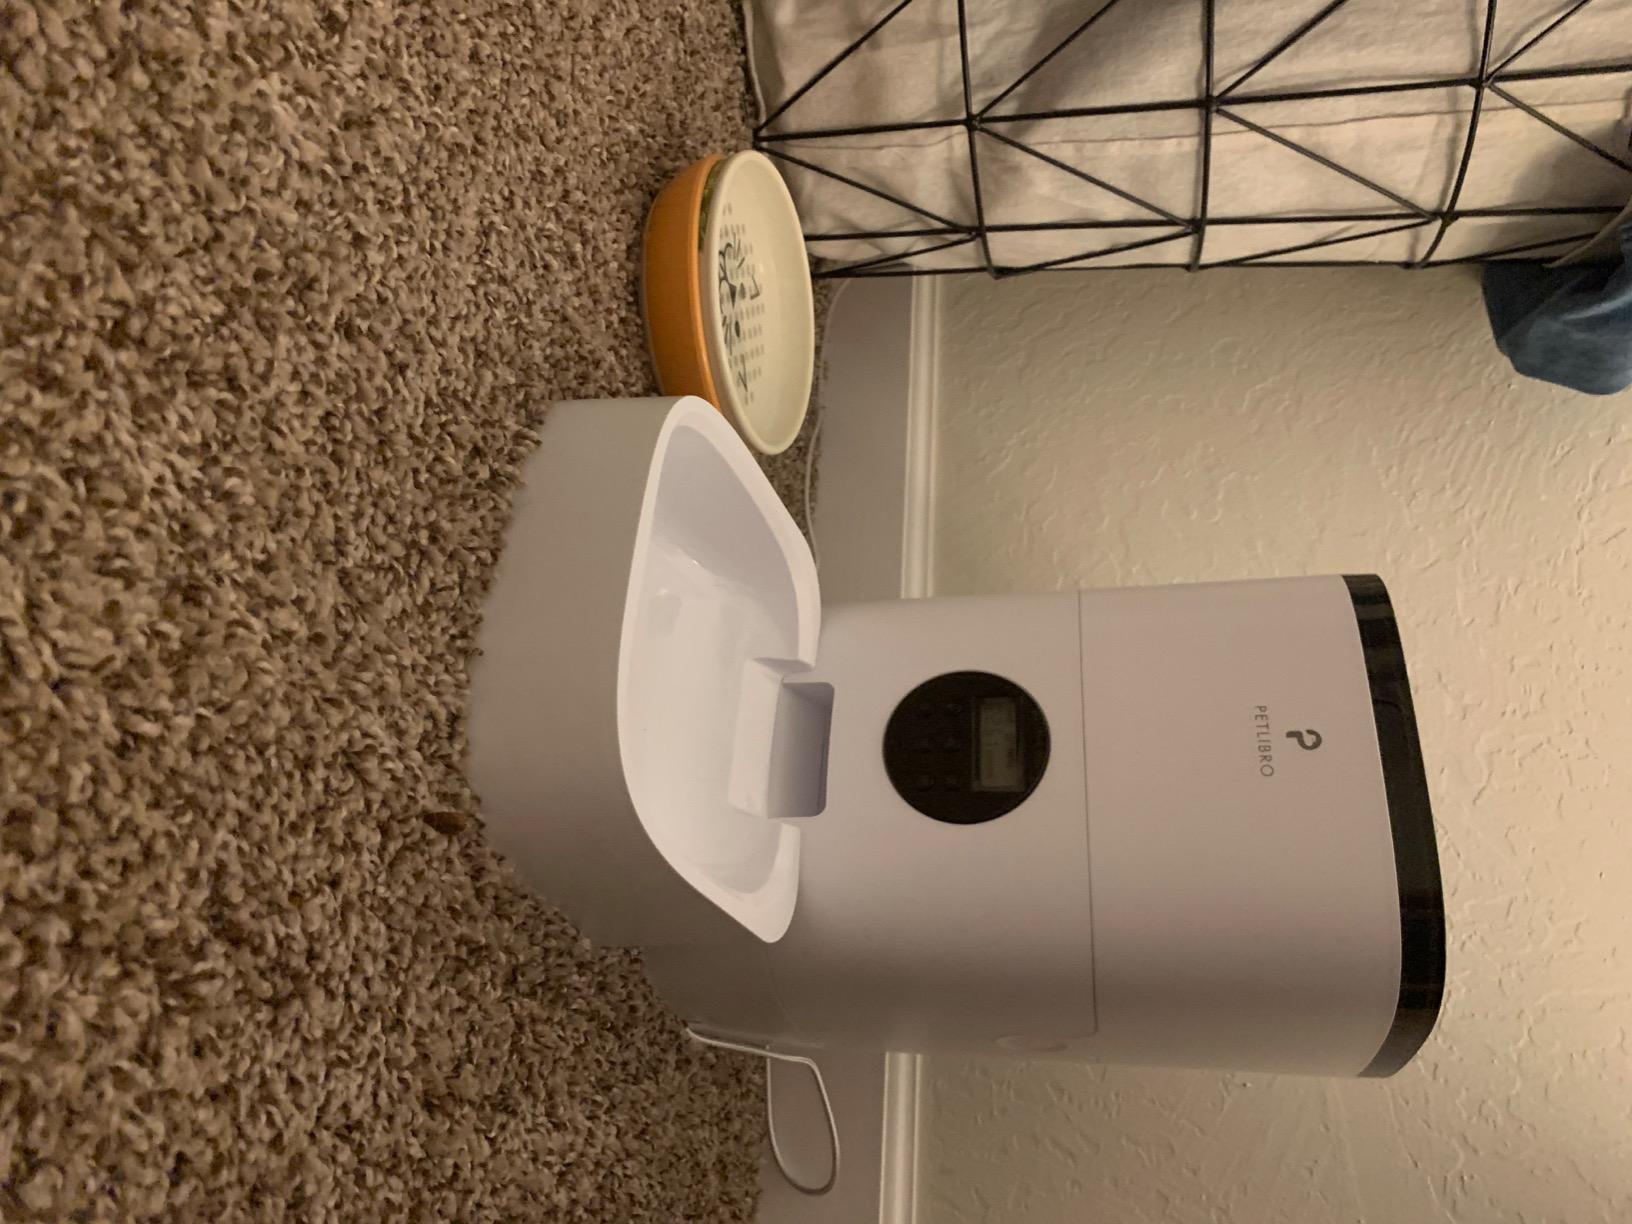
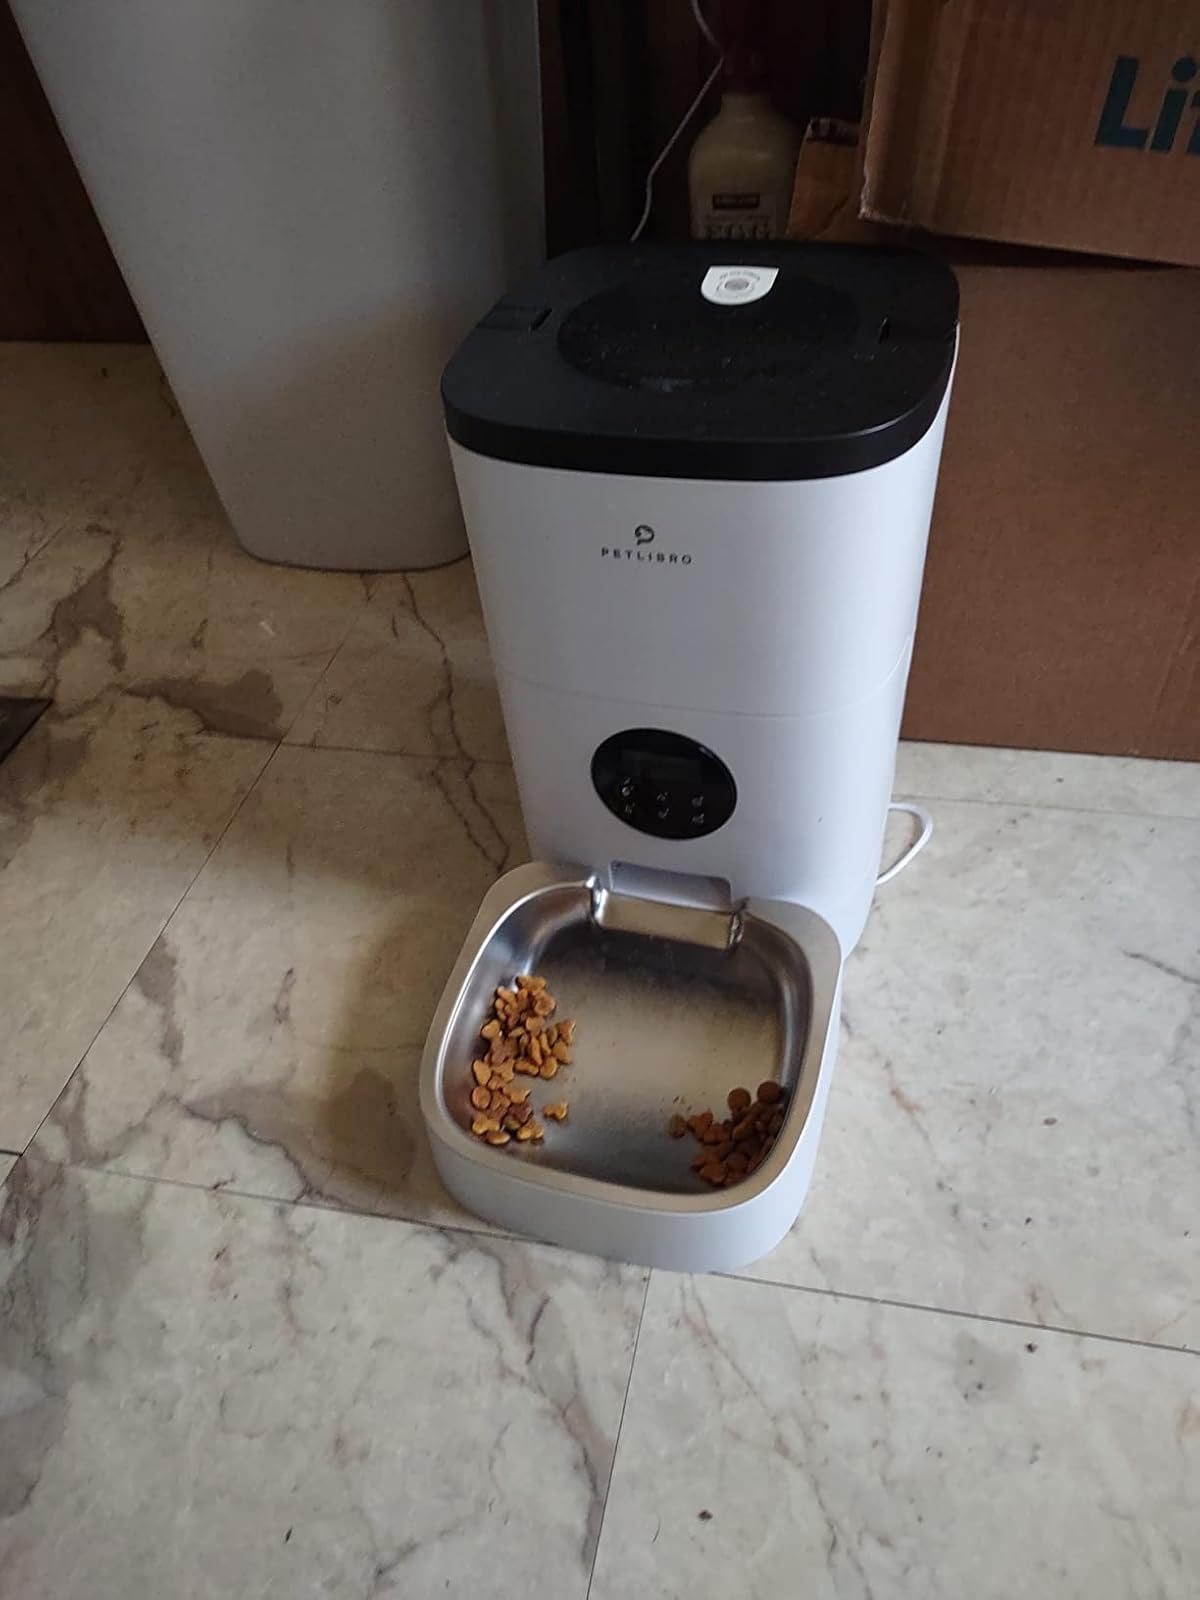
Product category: items_feeder
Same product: yes